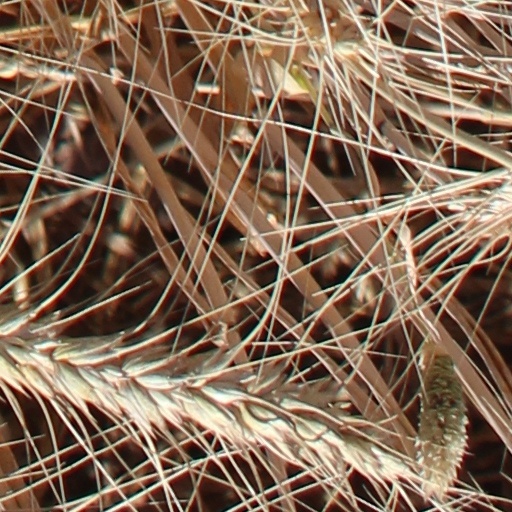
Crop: wheat